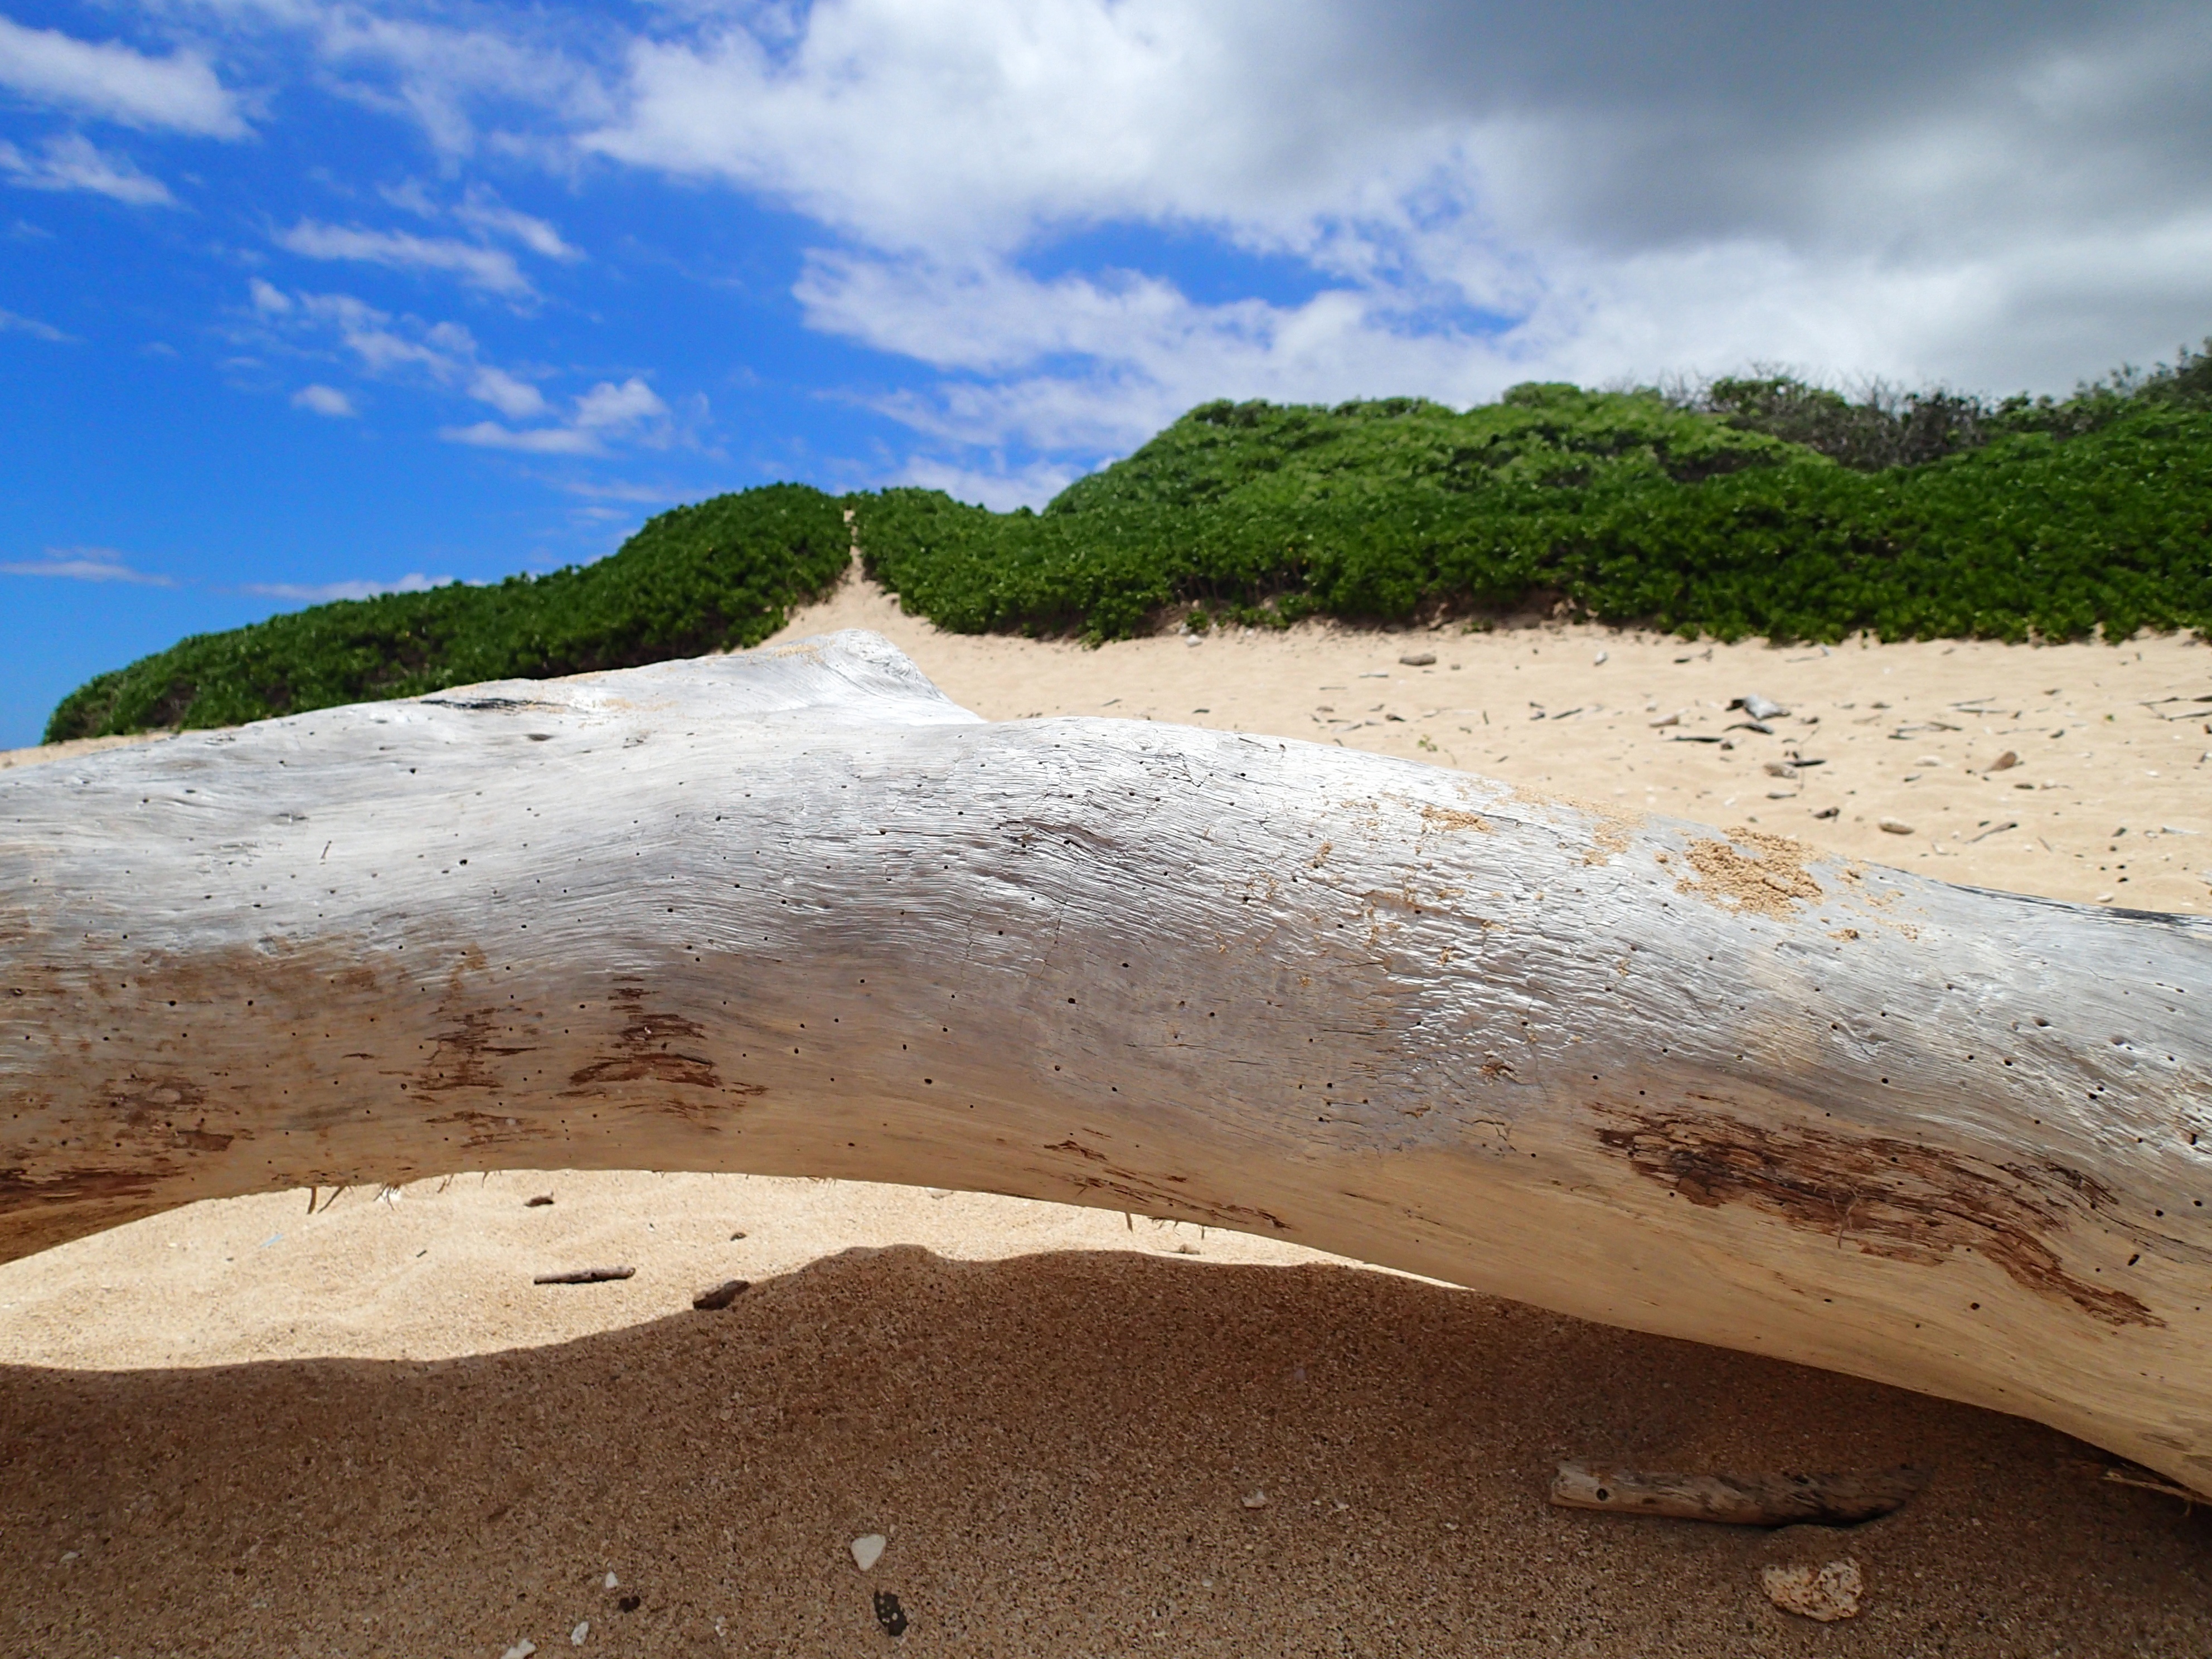
beach, landscape, sea, coast, nature, sand, rock, ocean, shore, wave, island, soil, material, body of water, geology, cape, landform, natural environment